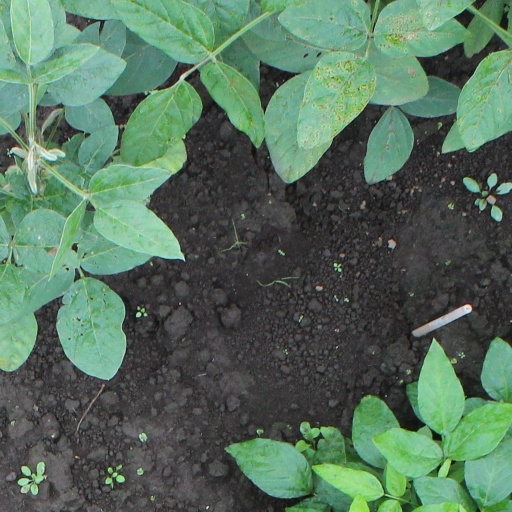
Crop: soybean